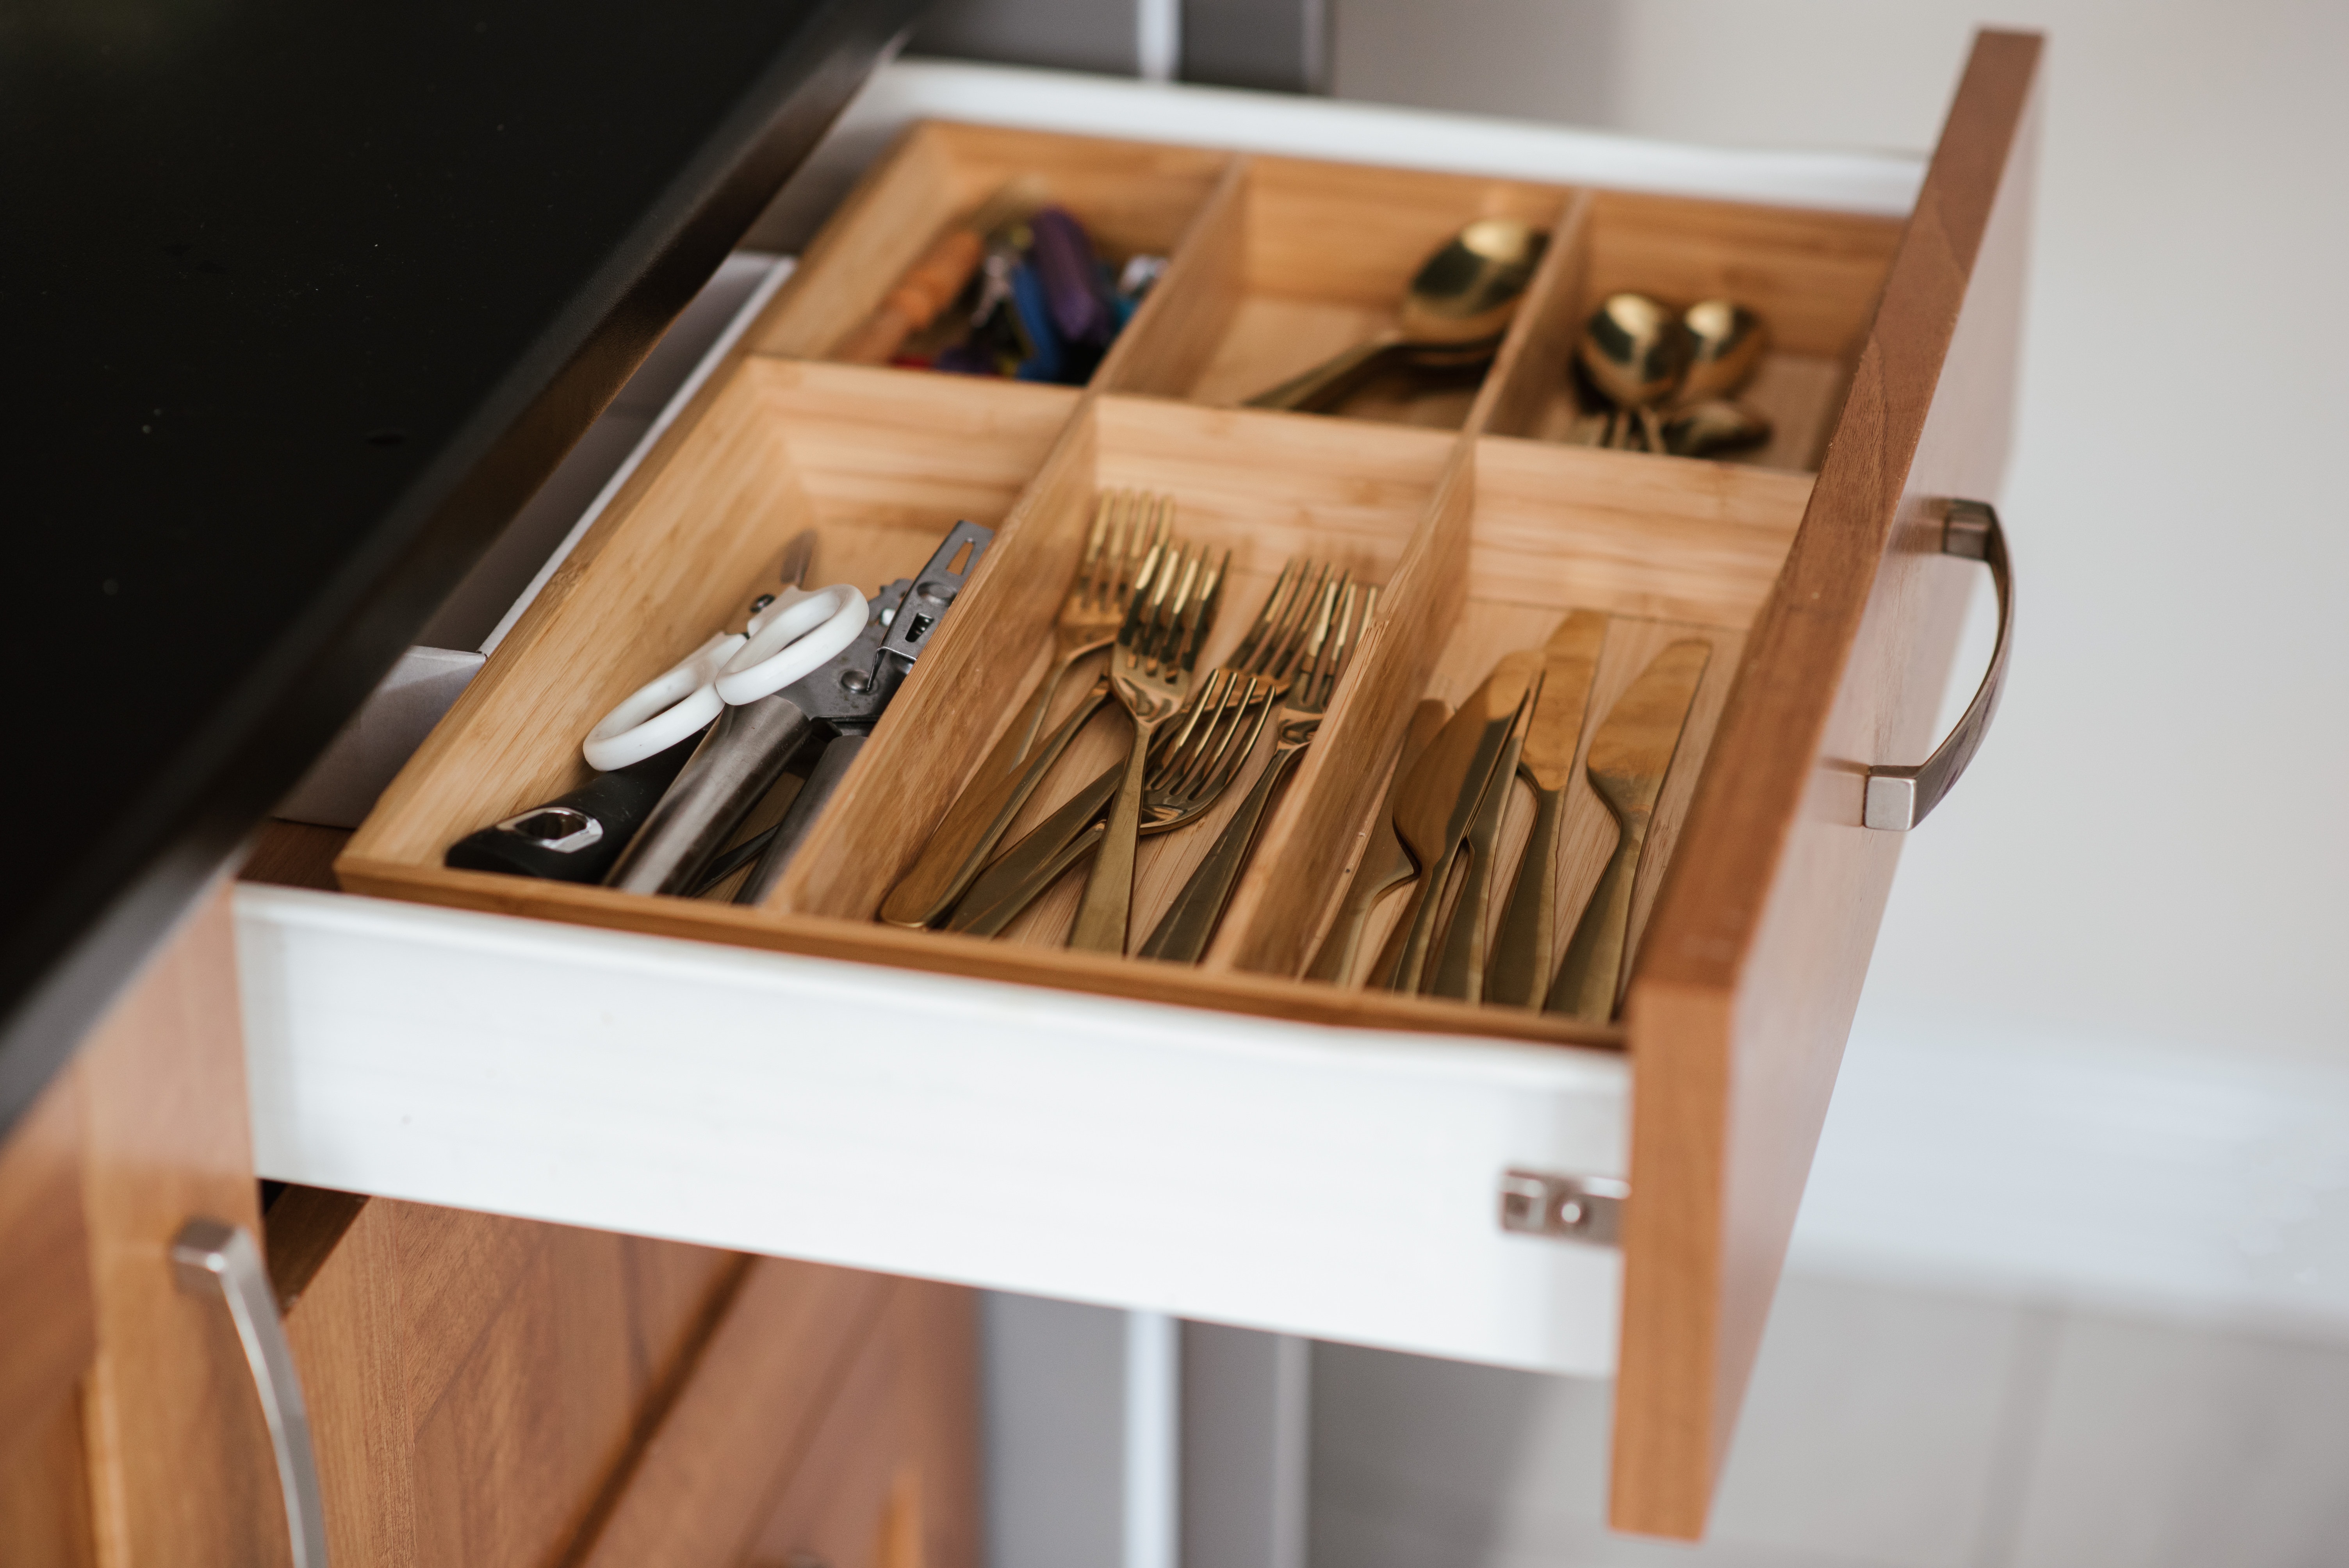
drawer, furniture, room, wood, shelf, cutlery, cabinetry, box